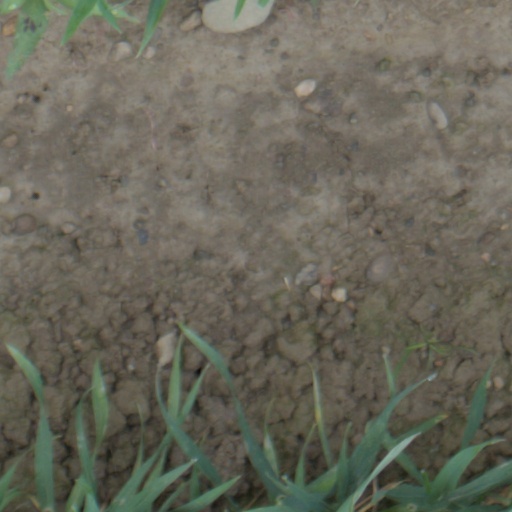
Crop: wheat